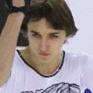
Age: 17